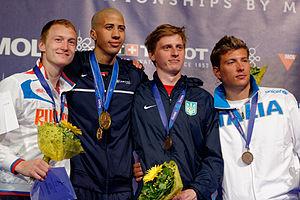
De gauche à droite, le Russe Artur Akhmatkhuzin, l'Américain Miles Chamley-Watson, l'Ukrainien Rostyslav Hertsyk et l'Italien Valerio Aspromonte sur le podium du fleuret masculin aux championnats du monde d'escrime 2013 au Syma Hall à Budapest, le 9 août 2013.